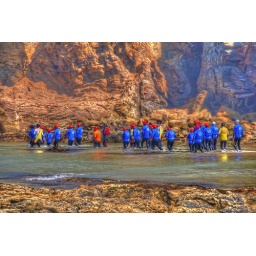
Port Gaverne near Port Isaac in Cornwall. A Group of rock climbers make there way through the water to the cliffs.